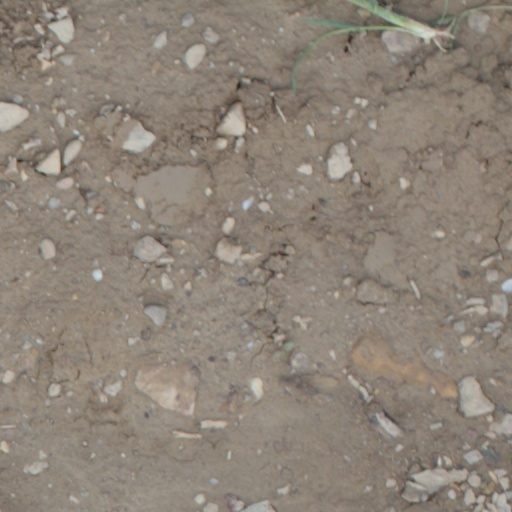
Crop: wheat